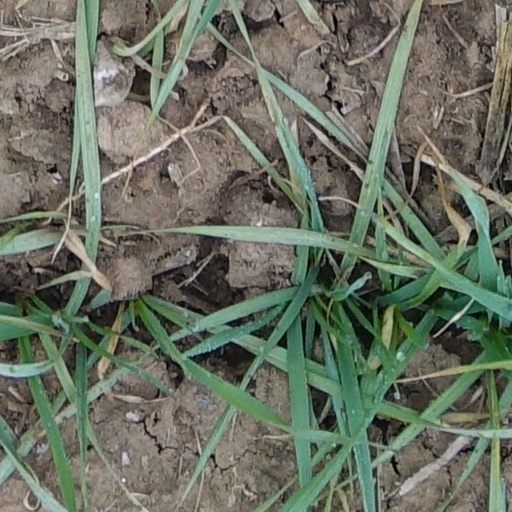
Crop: wheat